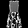
Label: Dress